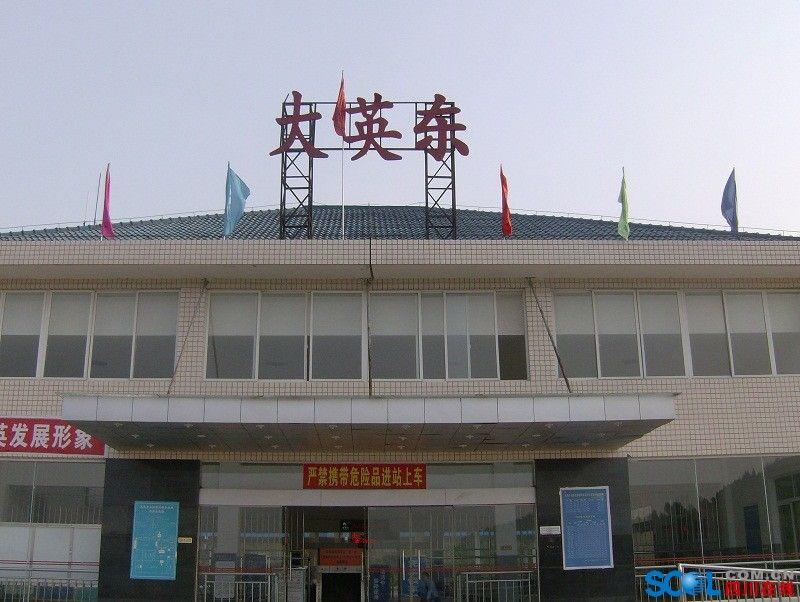
地标名称：大英东站
所在城市：遂宁市·大英县